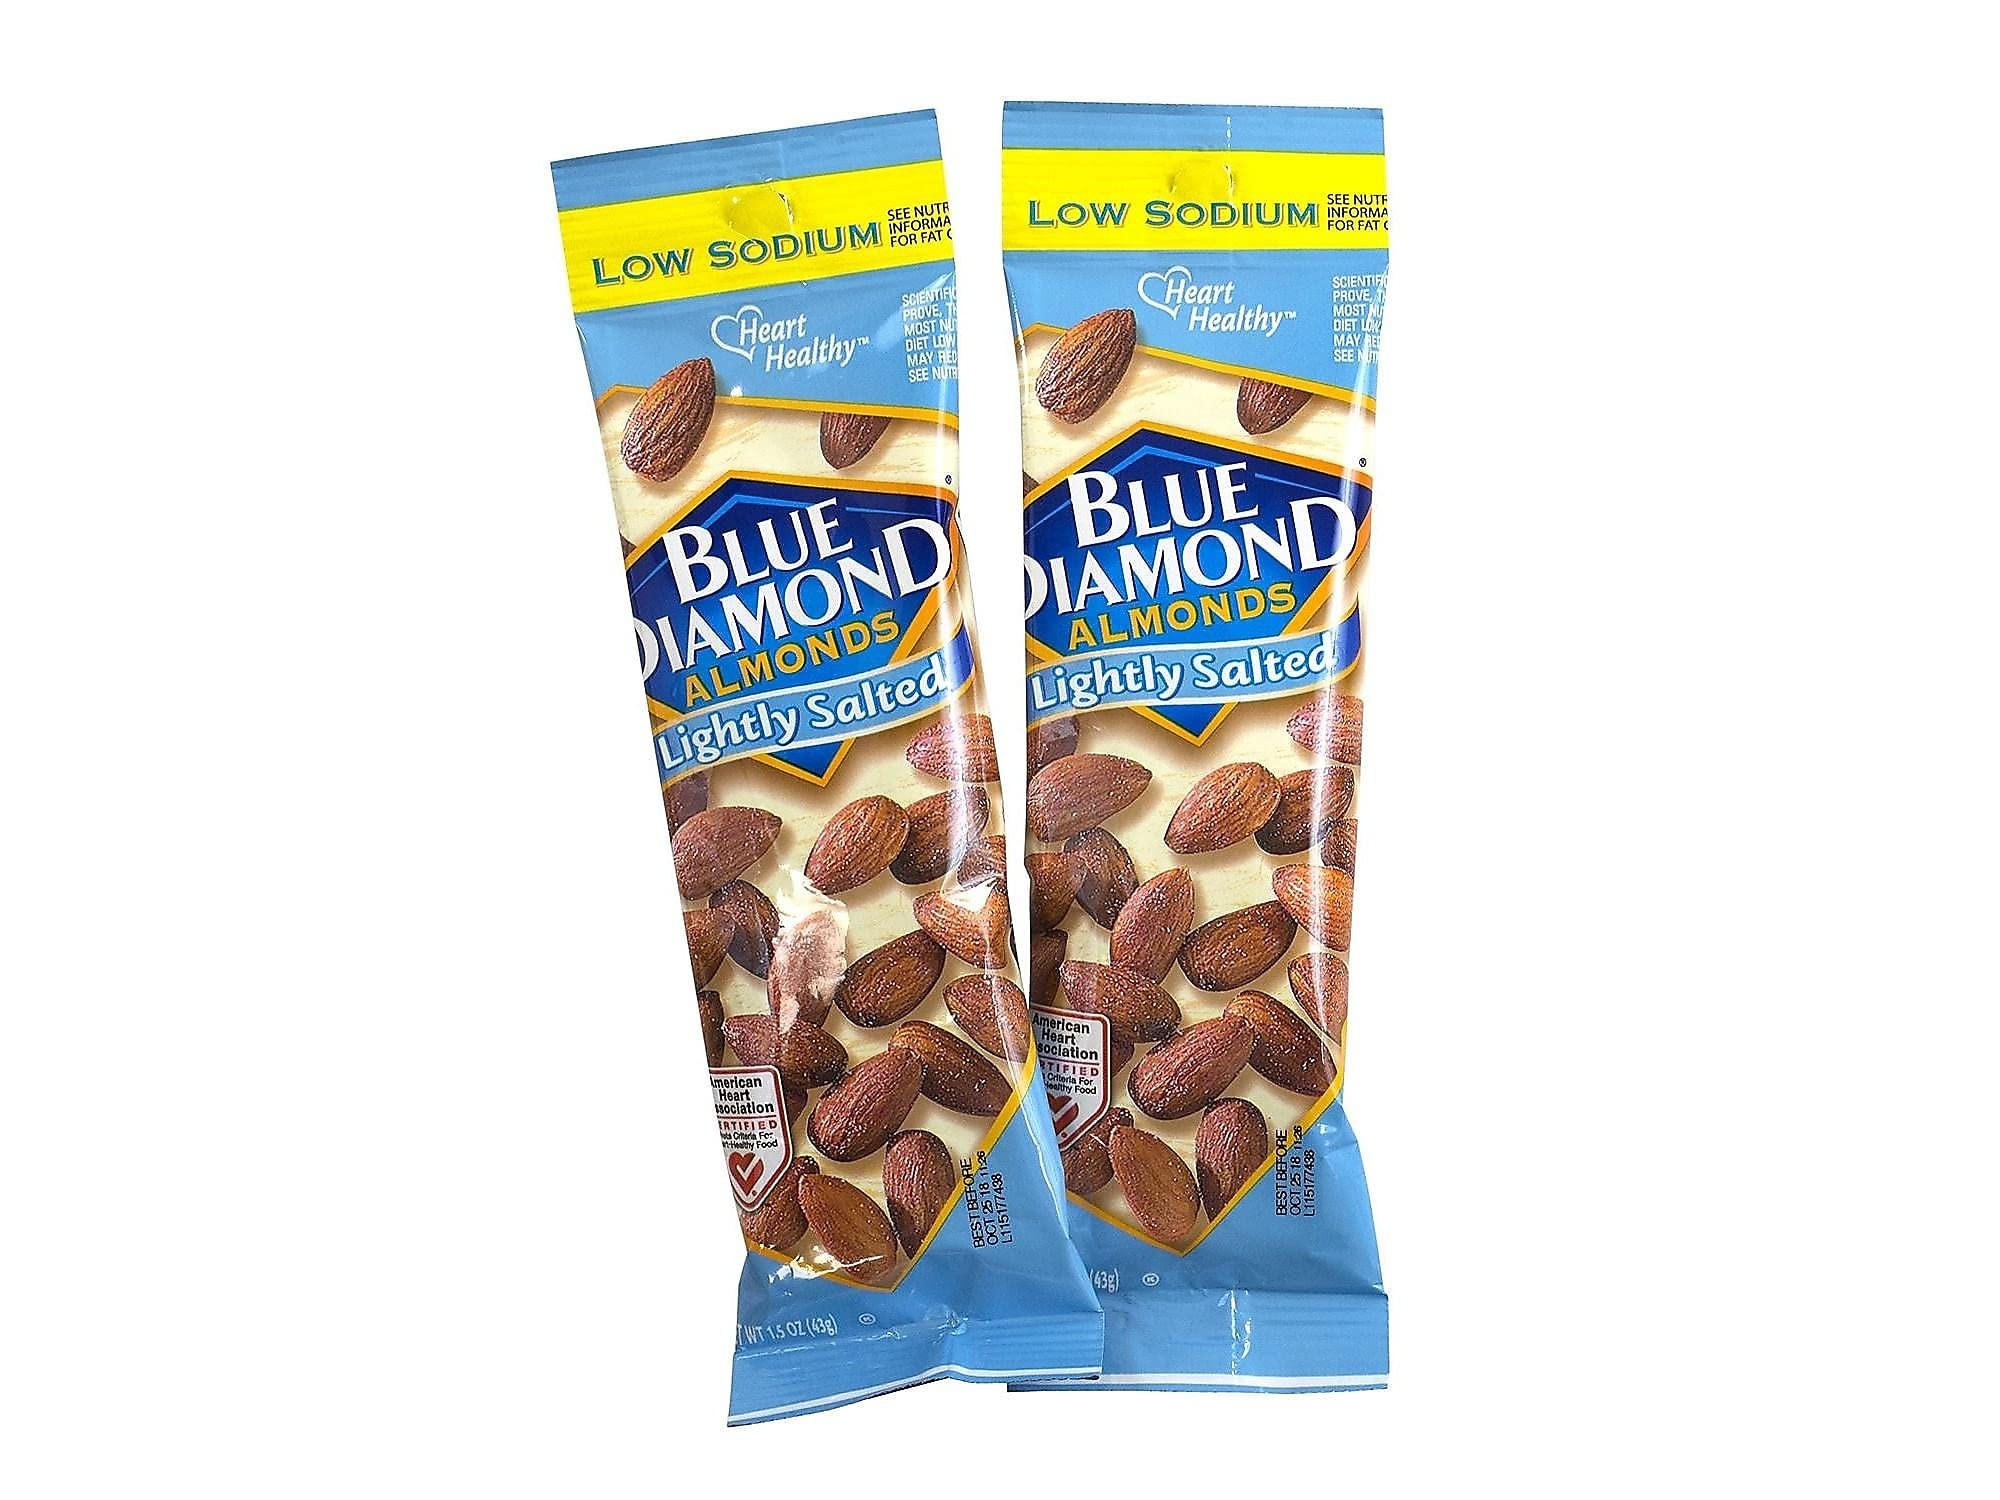
Item Name: Blue Diamond Almonds, Lightly Salted, 1.5 Ounce (Pack of 12)
Bullet Point 1: Contains 12 - Single serve 1.5 ounce bags of Blue Diamond Lightly Salted Almonds
Bullet Point 2: A healthy handful of 28 Lightly Salted premium almonds contains just 40mg of sodium – the right amount to bring out the almond taste without breaking your resolve to cut down on salt
Bullet Point 3: Cholesterol free. Rich in antioxidant vitamin E
Bullet Point 4: 6g of protein per serving, 3g fiber, 0g trans fat
Bullet Point 5: Perfect for taming your cravings
Value: 18.0
Unit: Ounce

Price: 23.95